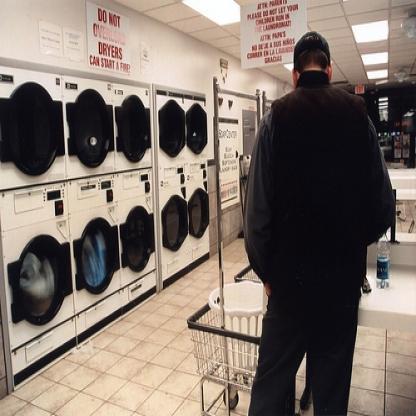
Scene: Indoor